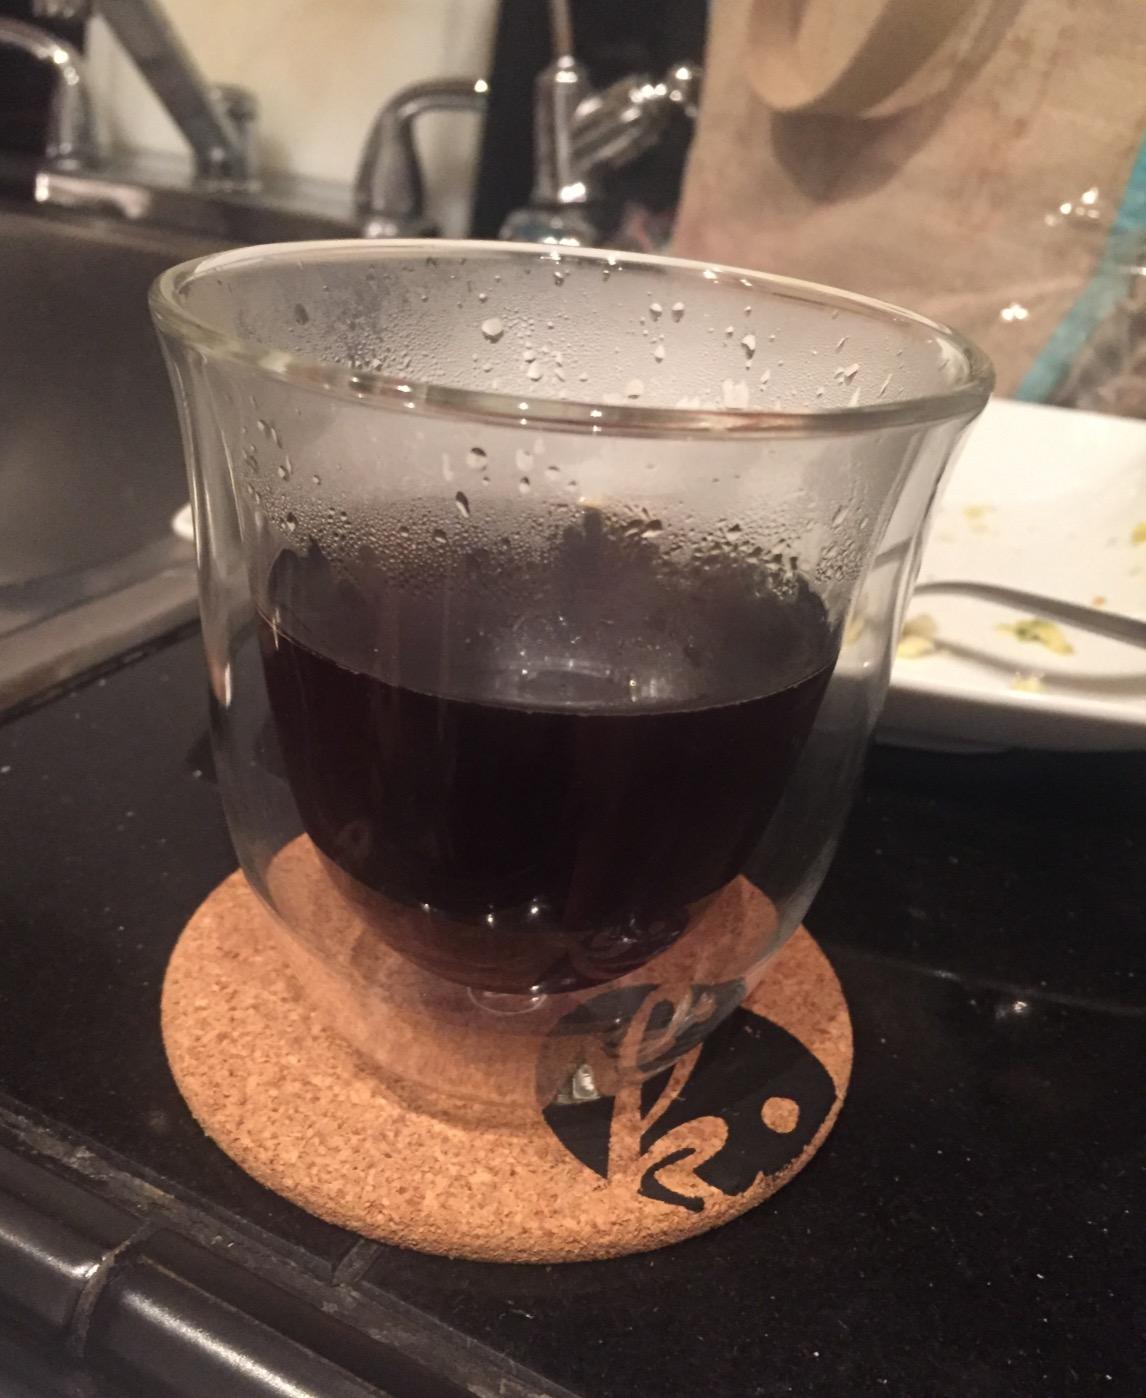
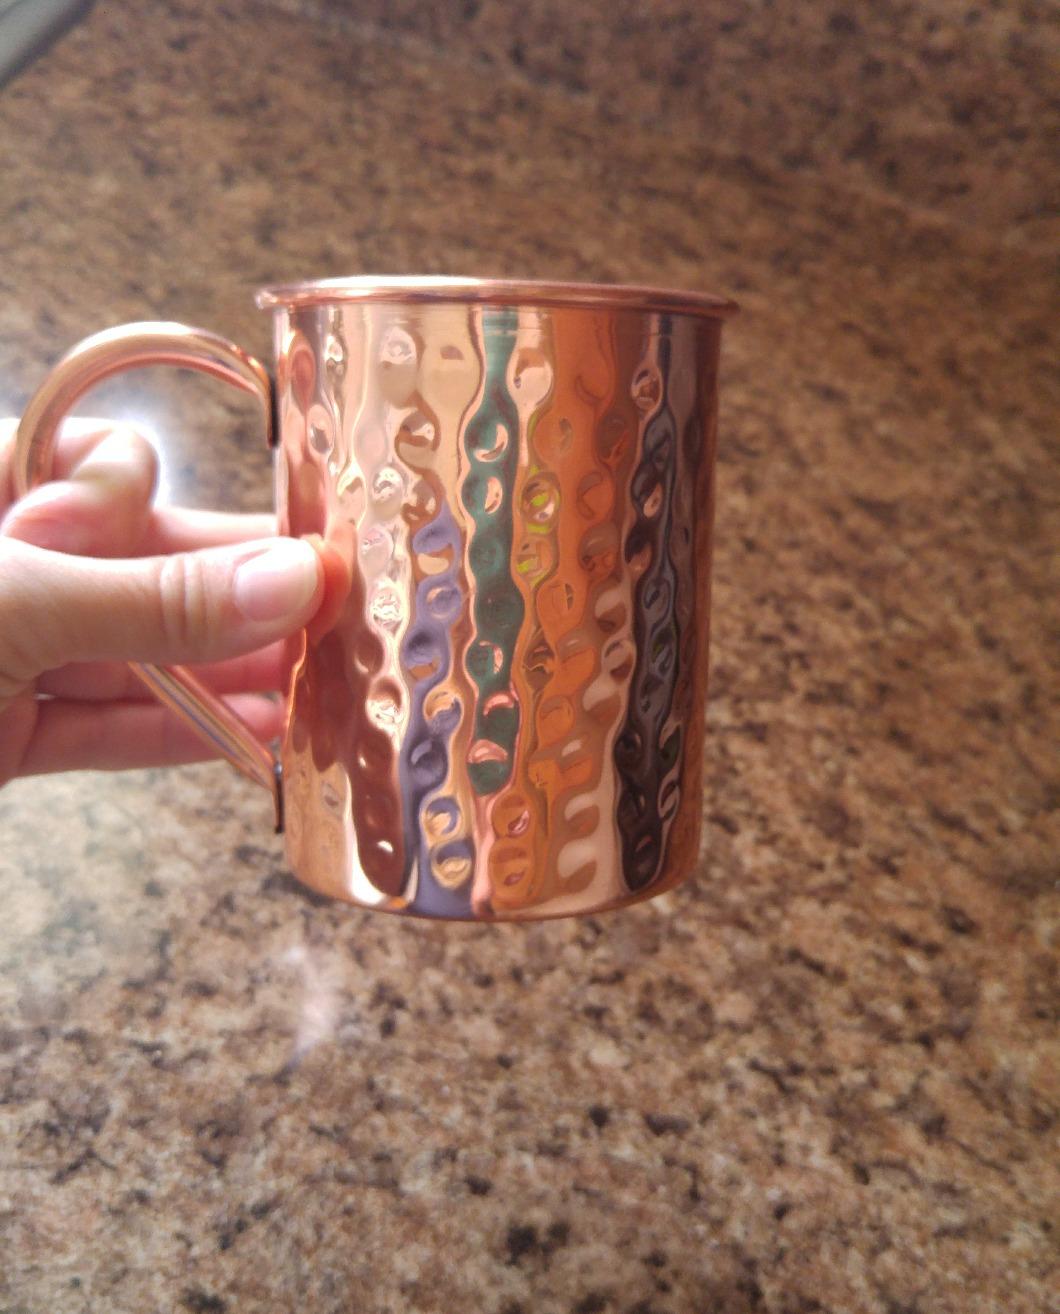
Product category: items_mug
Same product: no